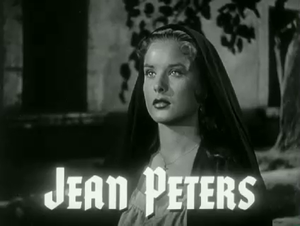
Capitaine de Castille est un film américain de Henry King, sorti en 1947.
Elizabeth Jean Peters, dite Jean Peters est une actrice américaine, née le 15 octobre 1926. Elle a vingt ans quand elle tourne Capitaine de Castille sous la direction de Henry King. Le succès du film en fait une des actrices cotées, dans le Hollywood d’après-guerre. Elle est morte à Carlsbad le 13 octobre 2000 des suites d’une leucémie, à 2 jours de son 74ᵉ anniversaire.